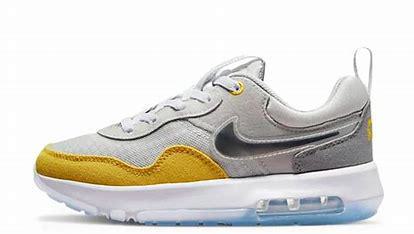
Brand: Nike
Model: Air Max Motif